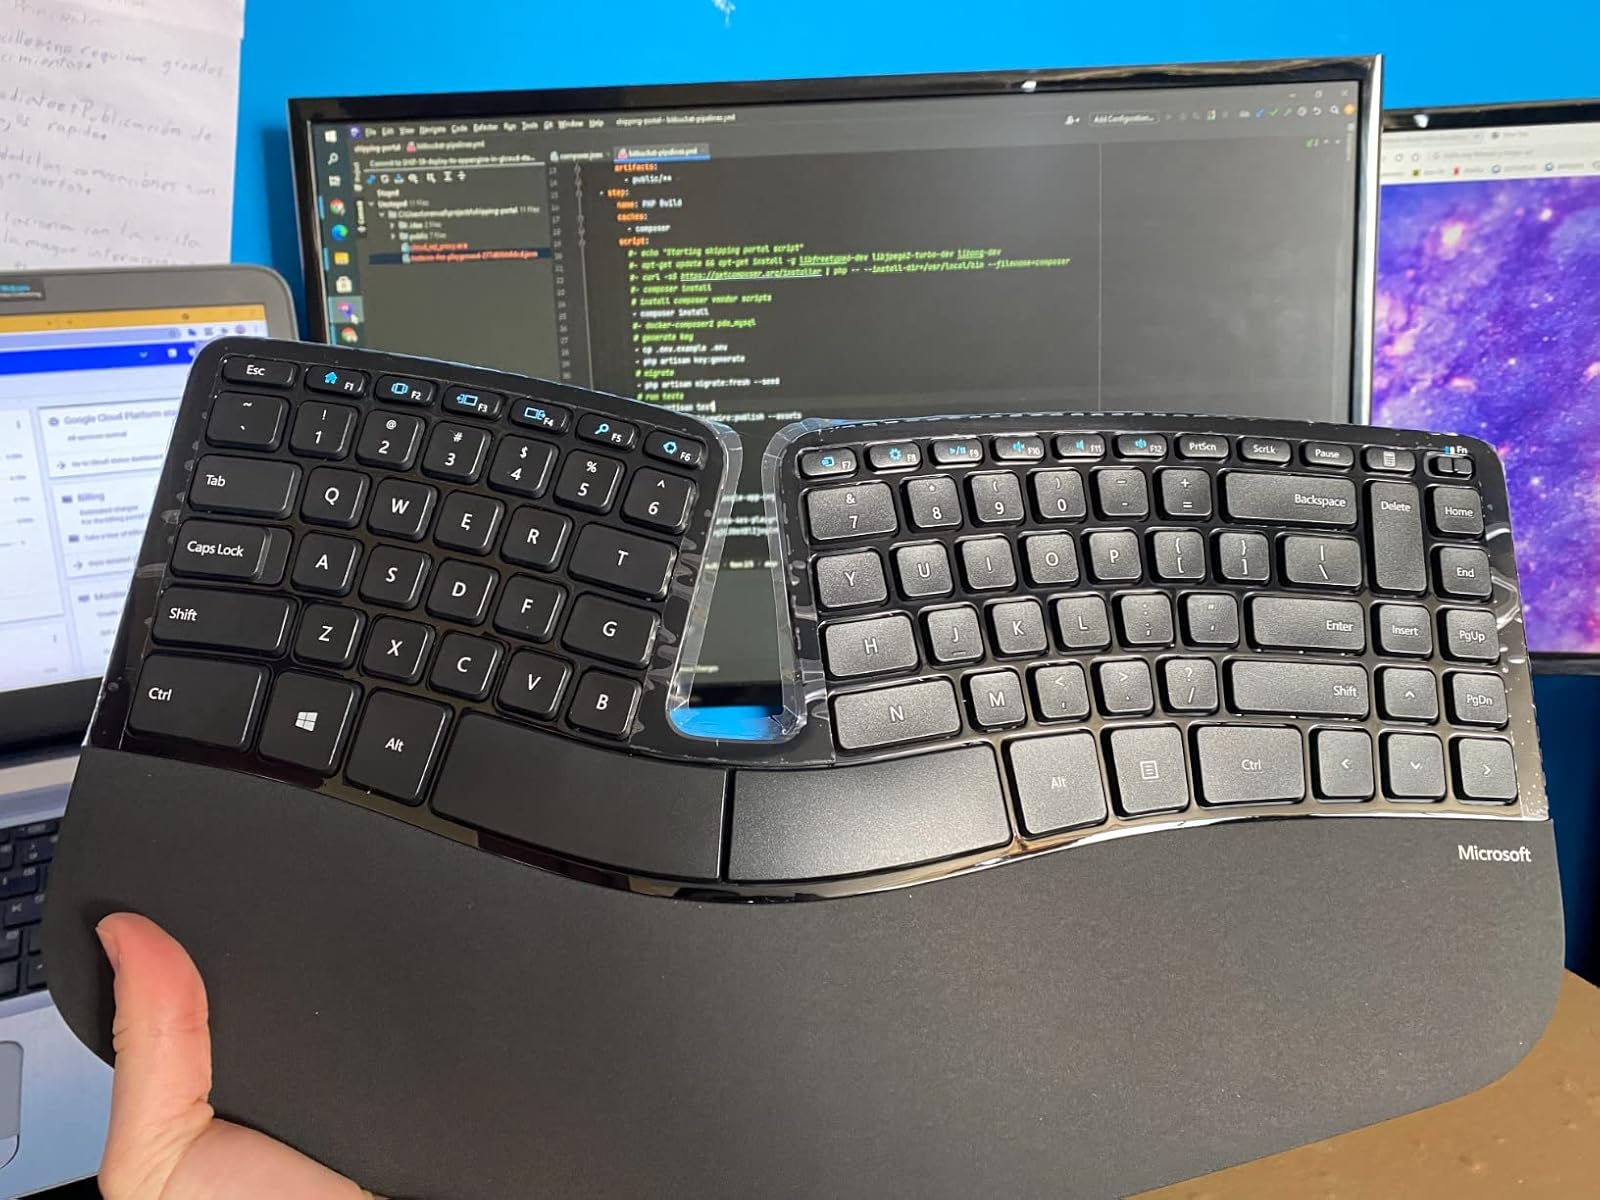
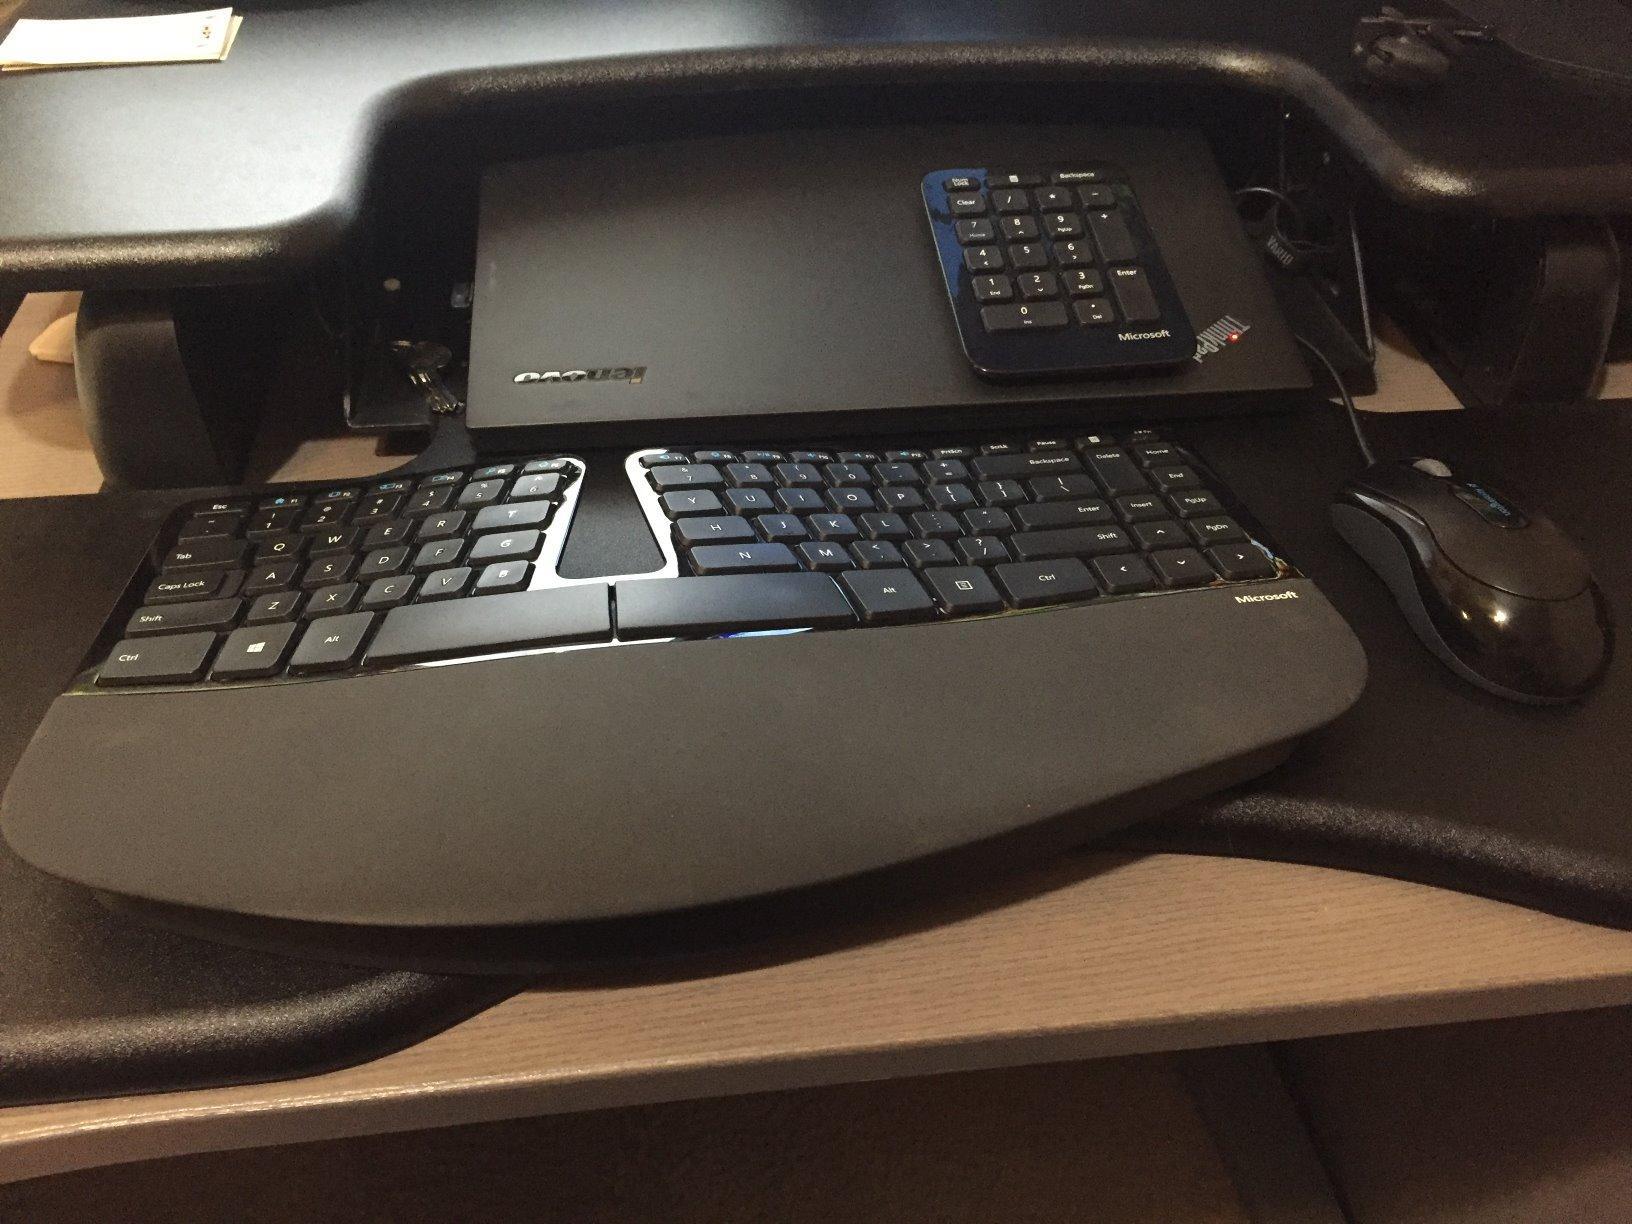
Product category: keyboard
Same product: yes